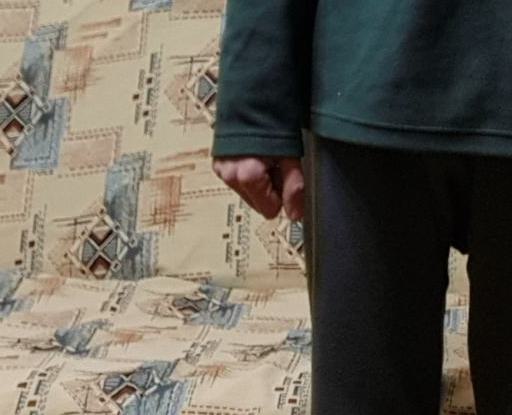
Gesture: no_gesture